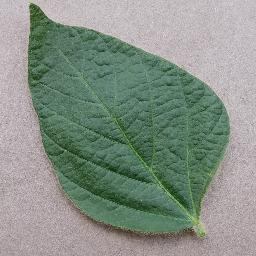
Label: Soybean___healthy